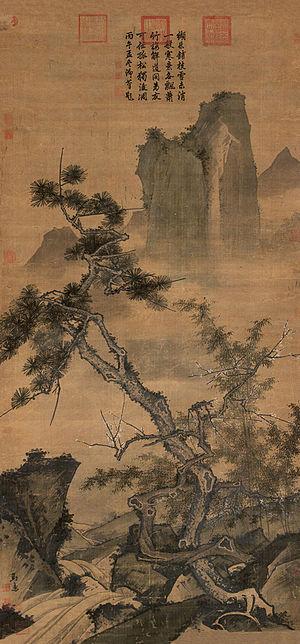
Les trois amis de l´hiver, également connus sous le terme les trois amis du froid, les trois amis de la saison froide, ou encore Suihan Sanyou, font référence aux trois plantes suivantes : le pin, le bambou et l'abricotier du Japon. Chaque année, alors que l´hiver approche, la plupart des plantes commencent à dépérir. Ce n´est pas le cas du pin, du bambou et de l´abricotier du Japon, ce qui leur vaut cette appellation en Chine. Ils sont entrés dans les conventions de l´art asiatique, et incarnent à eux trois les vertus de persévérance, d´intégrité et de modestie. Ils sont très respectés en tant que tels dans le confucianisme, et représentent les qualités primordiales de l´homme lettré